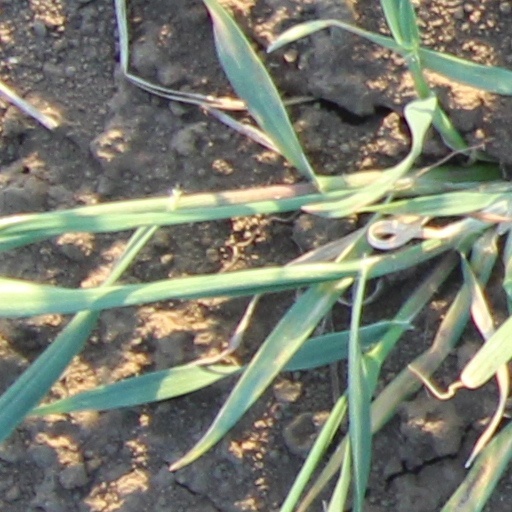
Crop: wheat